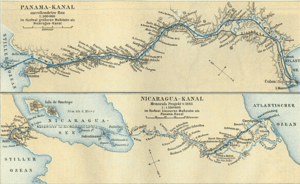
L’histoire du canal de Panama remonte aux premiers explorateurs européens en Amérique puisque la mince bande de terre de l'isthme de Panama offrait une occasion unique de créer un passage maritime entre l'océan Pacifique et l'océan Atlantique. Les premiers colons de l'Amérique centrale l'ont vite reconnu et des plans de canaux ont été produits à plusieurs reprises par la suite.